Roberto Occhiuto

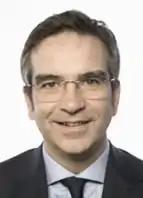

Roberto Occhiuto (born 13 May 1969), is an Italian politician. He has been the president of Calabria since 29 October 2021.